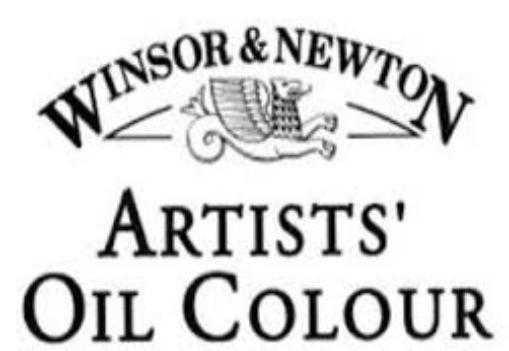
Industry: Leisure